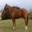
Label: horse